Elizabeth Bentley

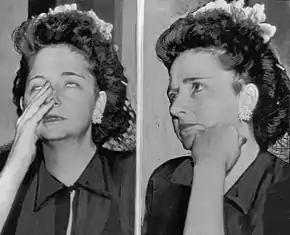
Press photos of Bentley during her 1948 testimony

With chances of successful prosecution looking unlikely, Hoover gave the names of some of Bentley's contacts to members of Congress with the understanding that the accused spies would be questioned by Congressional committees. He believed that the public suspicion and accusations would be enough to ruin their careers. Attorney General Tom C. Clark presented the Bentley case to a grand jury, although he had little hope of any indictments. Bentley testified before this grand jury several times before April 1948, and details of her case began to leak to the press.